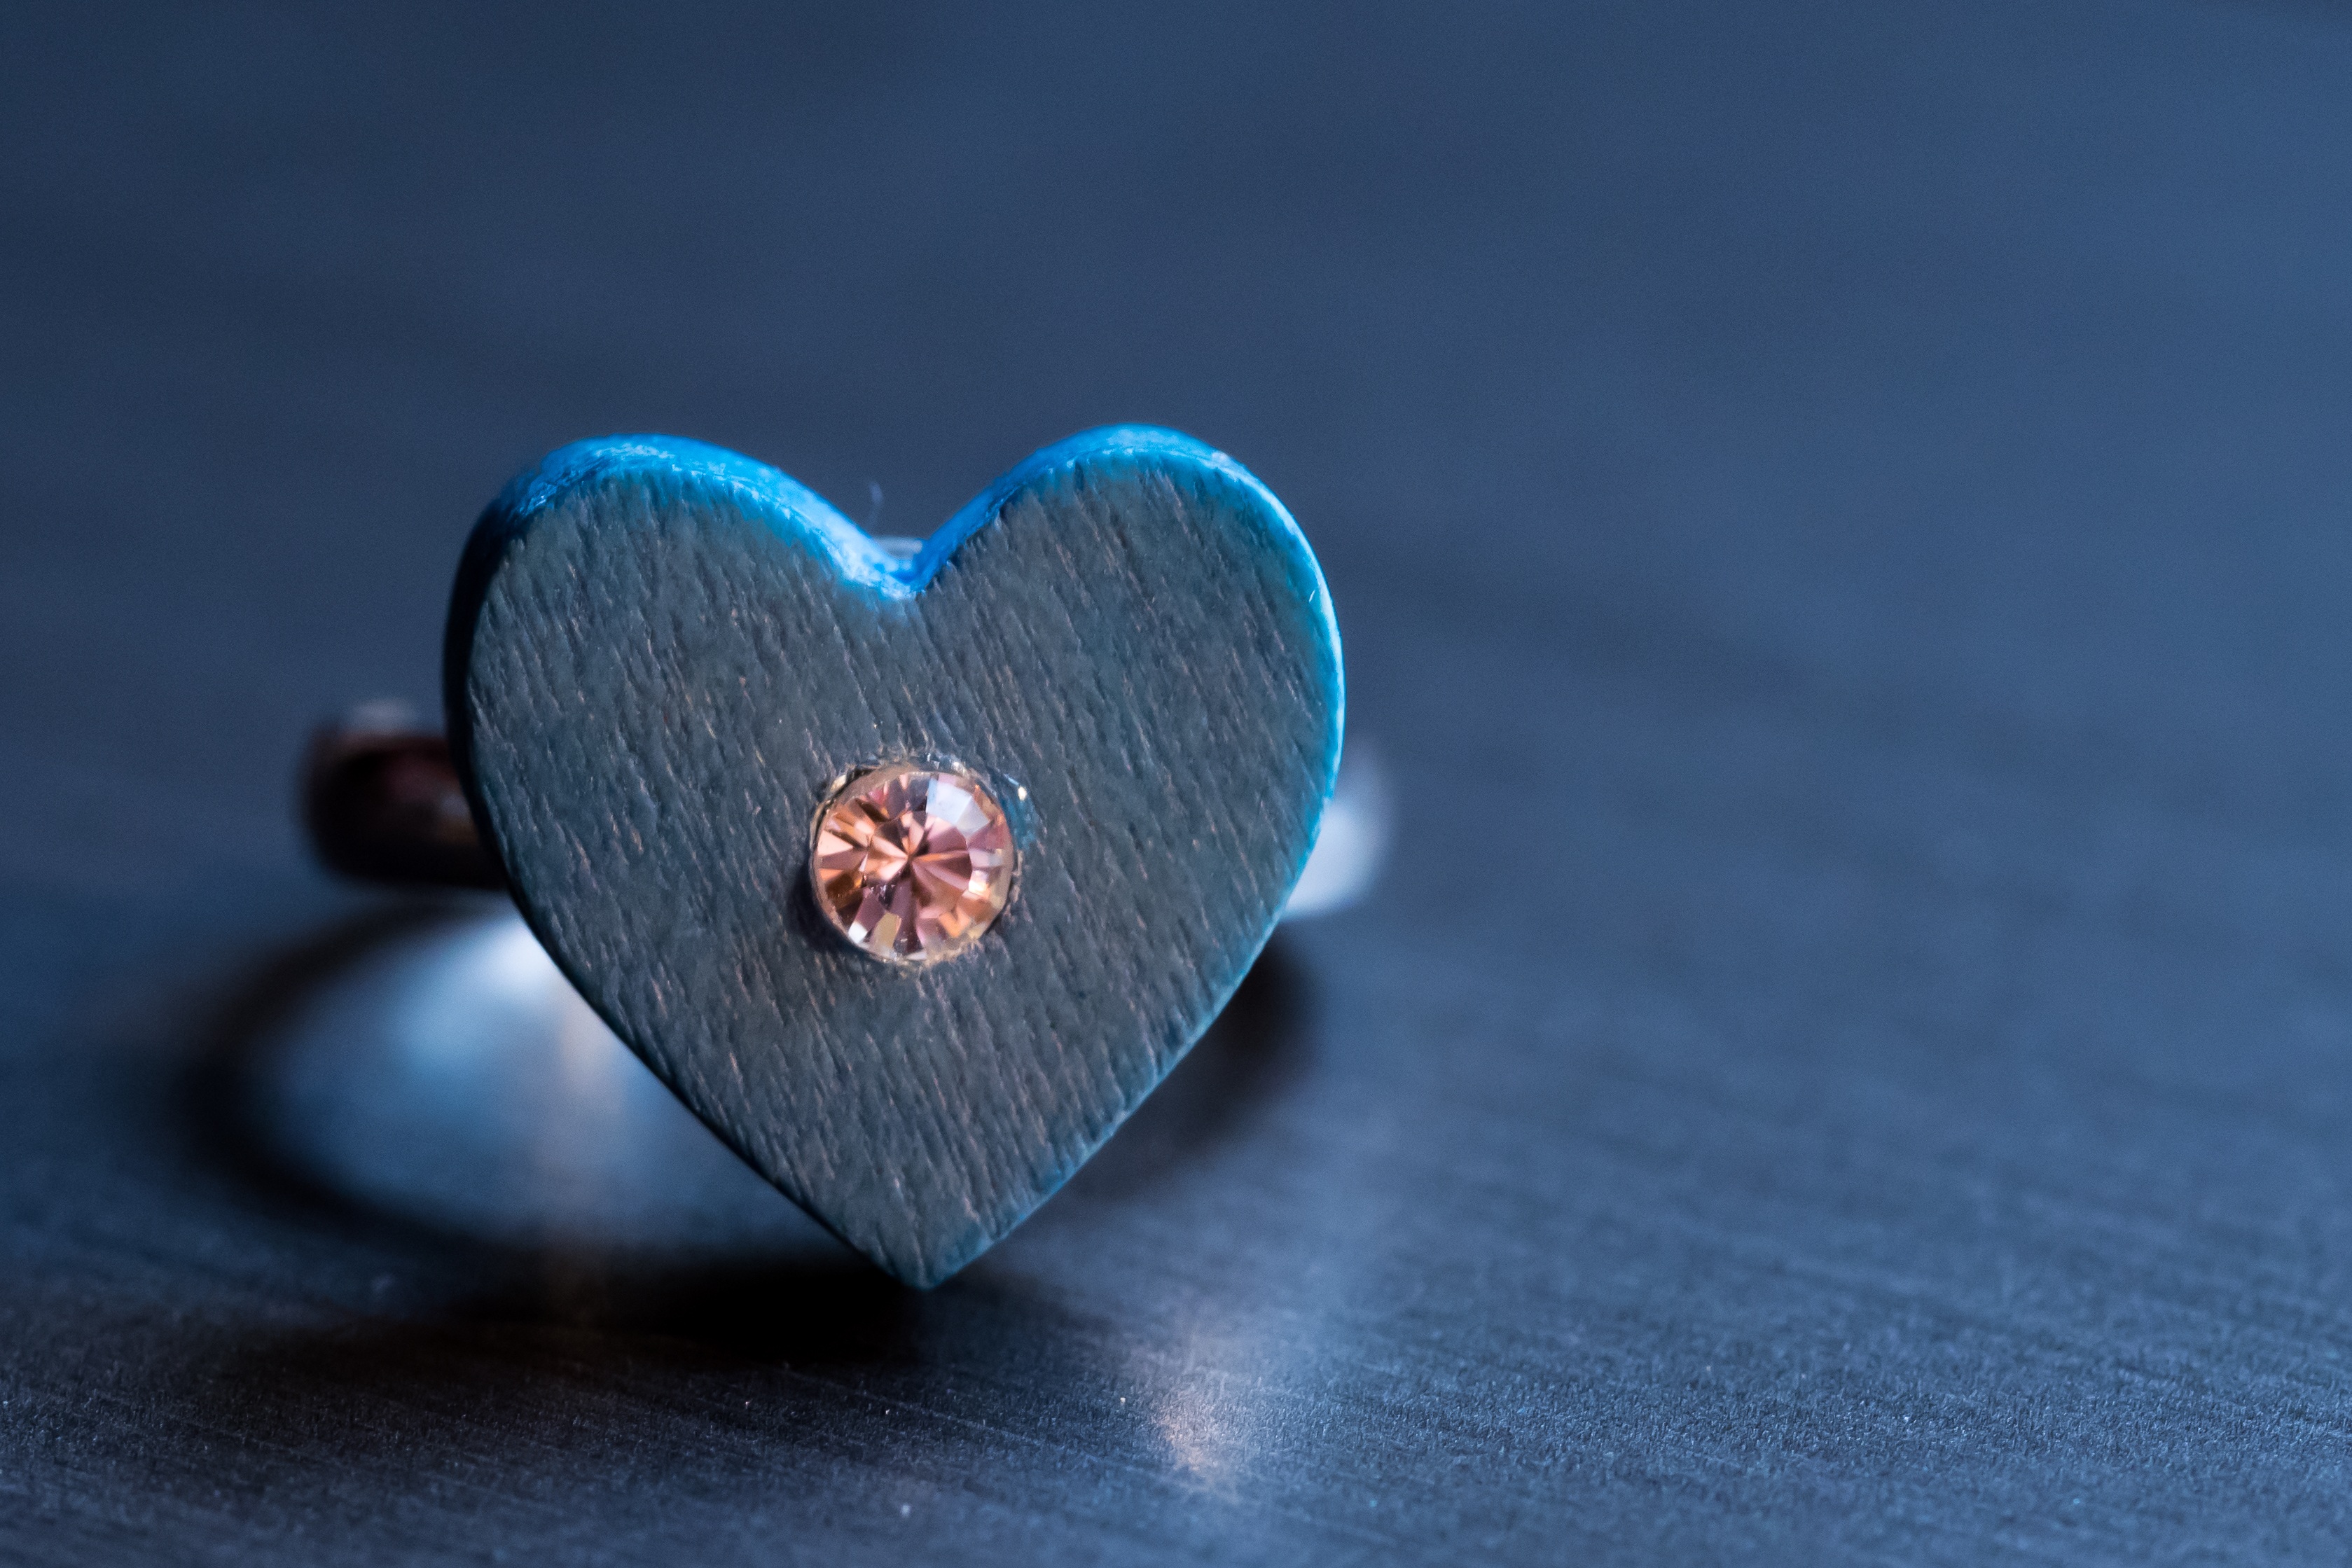
ring, petal, stone, love, heart, blue, ear, together, wedding, marriage, engagement, wedding ring, human body, jewellery, heart shape, eye, toys, organ, brilliant, connectedness, before, marry, thanks, macro photography, locket, fashion accessory, heart ring, children ring